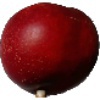
Label: Nectarine 1